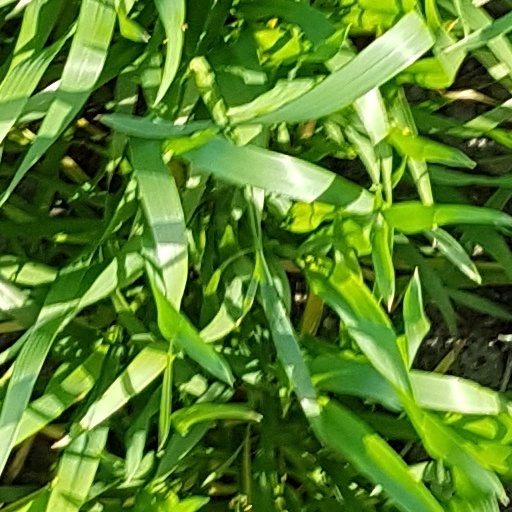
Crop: wheat